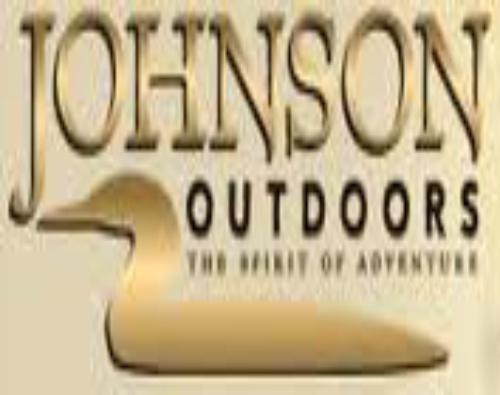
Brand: Johnson Outdoors
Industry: Others